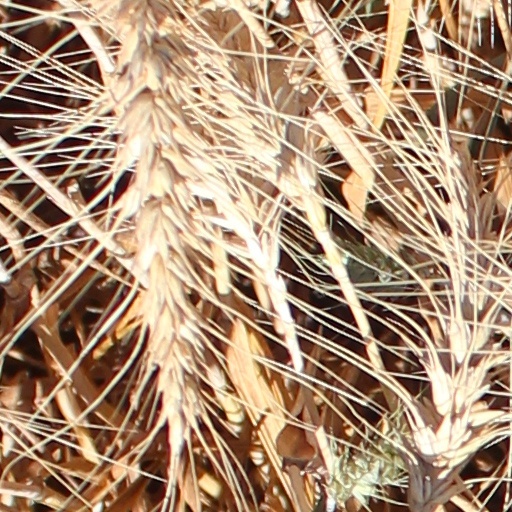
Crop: wheat